Trilobozoa

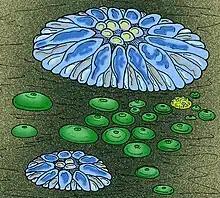
"Hallidaya brueri"

Hallidaya brueri constitutes as a discoidal form that is restricted to Mount Skinner of the Northern Territory of Australia. The fossils were preserved as disc-shaped moulds on the sandstone. The fossils typically range up to in diameter with a height of . Specimens commonly show three central depressions connected by a much smaller, pouch-shaped one around the perimeter of the disk by multiple canals radiating from its centre. "Hallidaya" and "Skinnera" share common morphological characteristics with each other and are most likely close relatives.